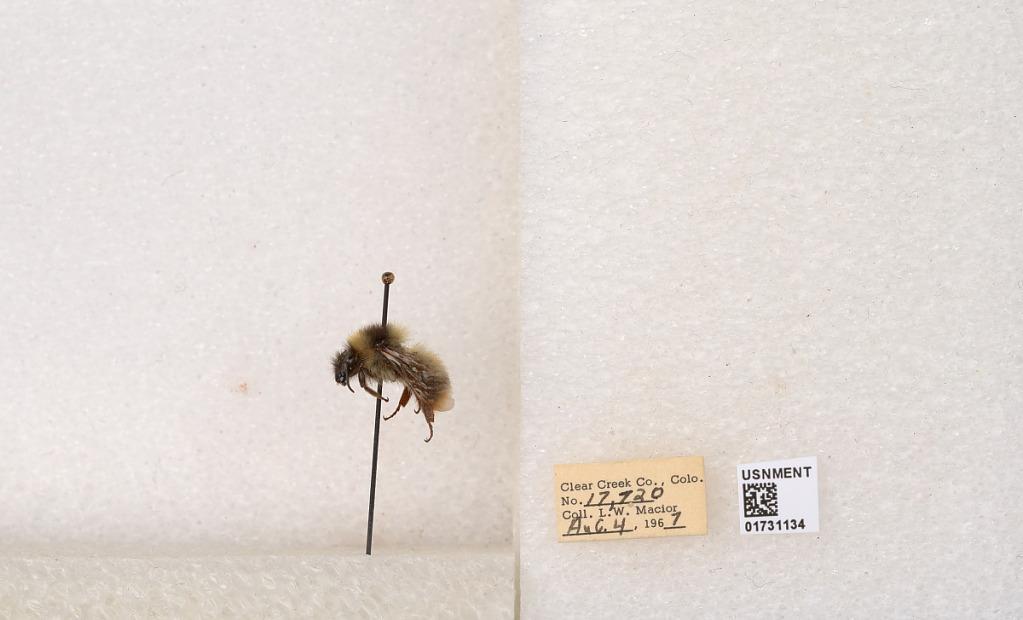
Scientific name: Bombus kirbyellus
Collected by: L. Macior
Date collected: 1967-8-4
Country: United States
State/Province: Colorado
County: Clear Creek
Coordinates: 39.6891, -105.644